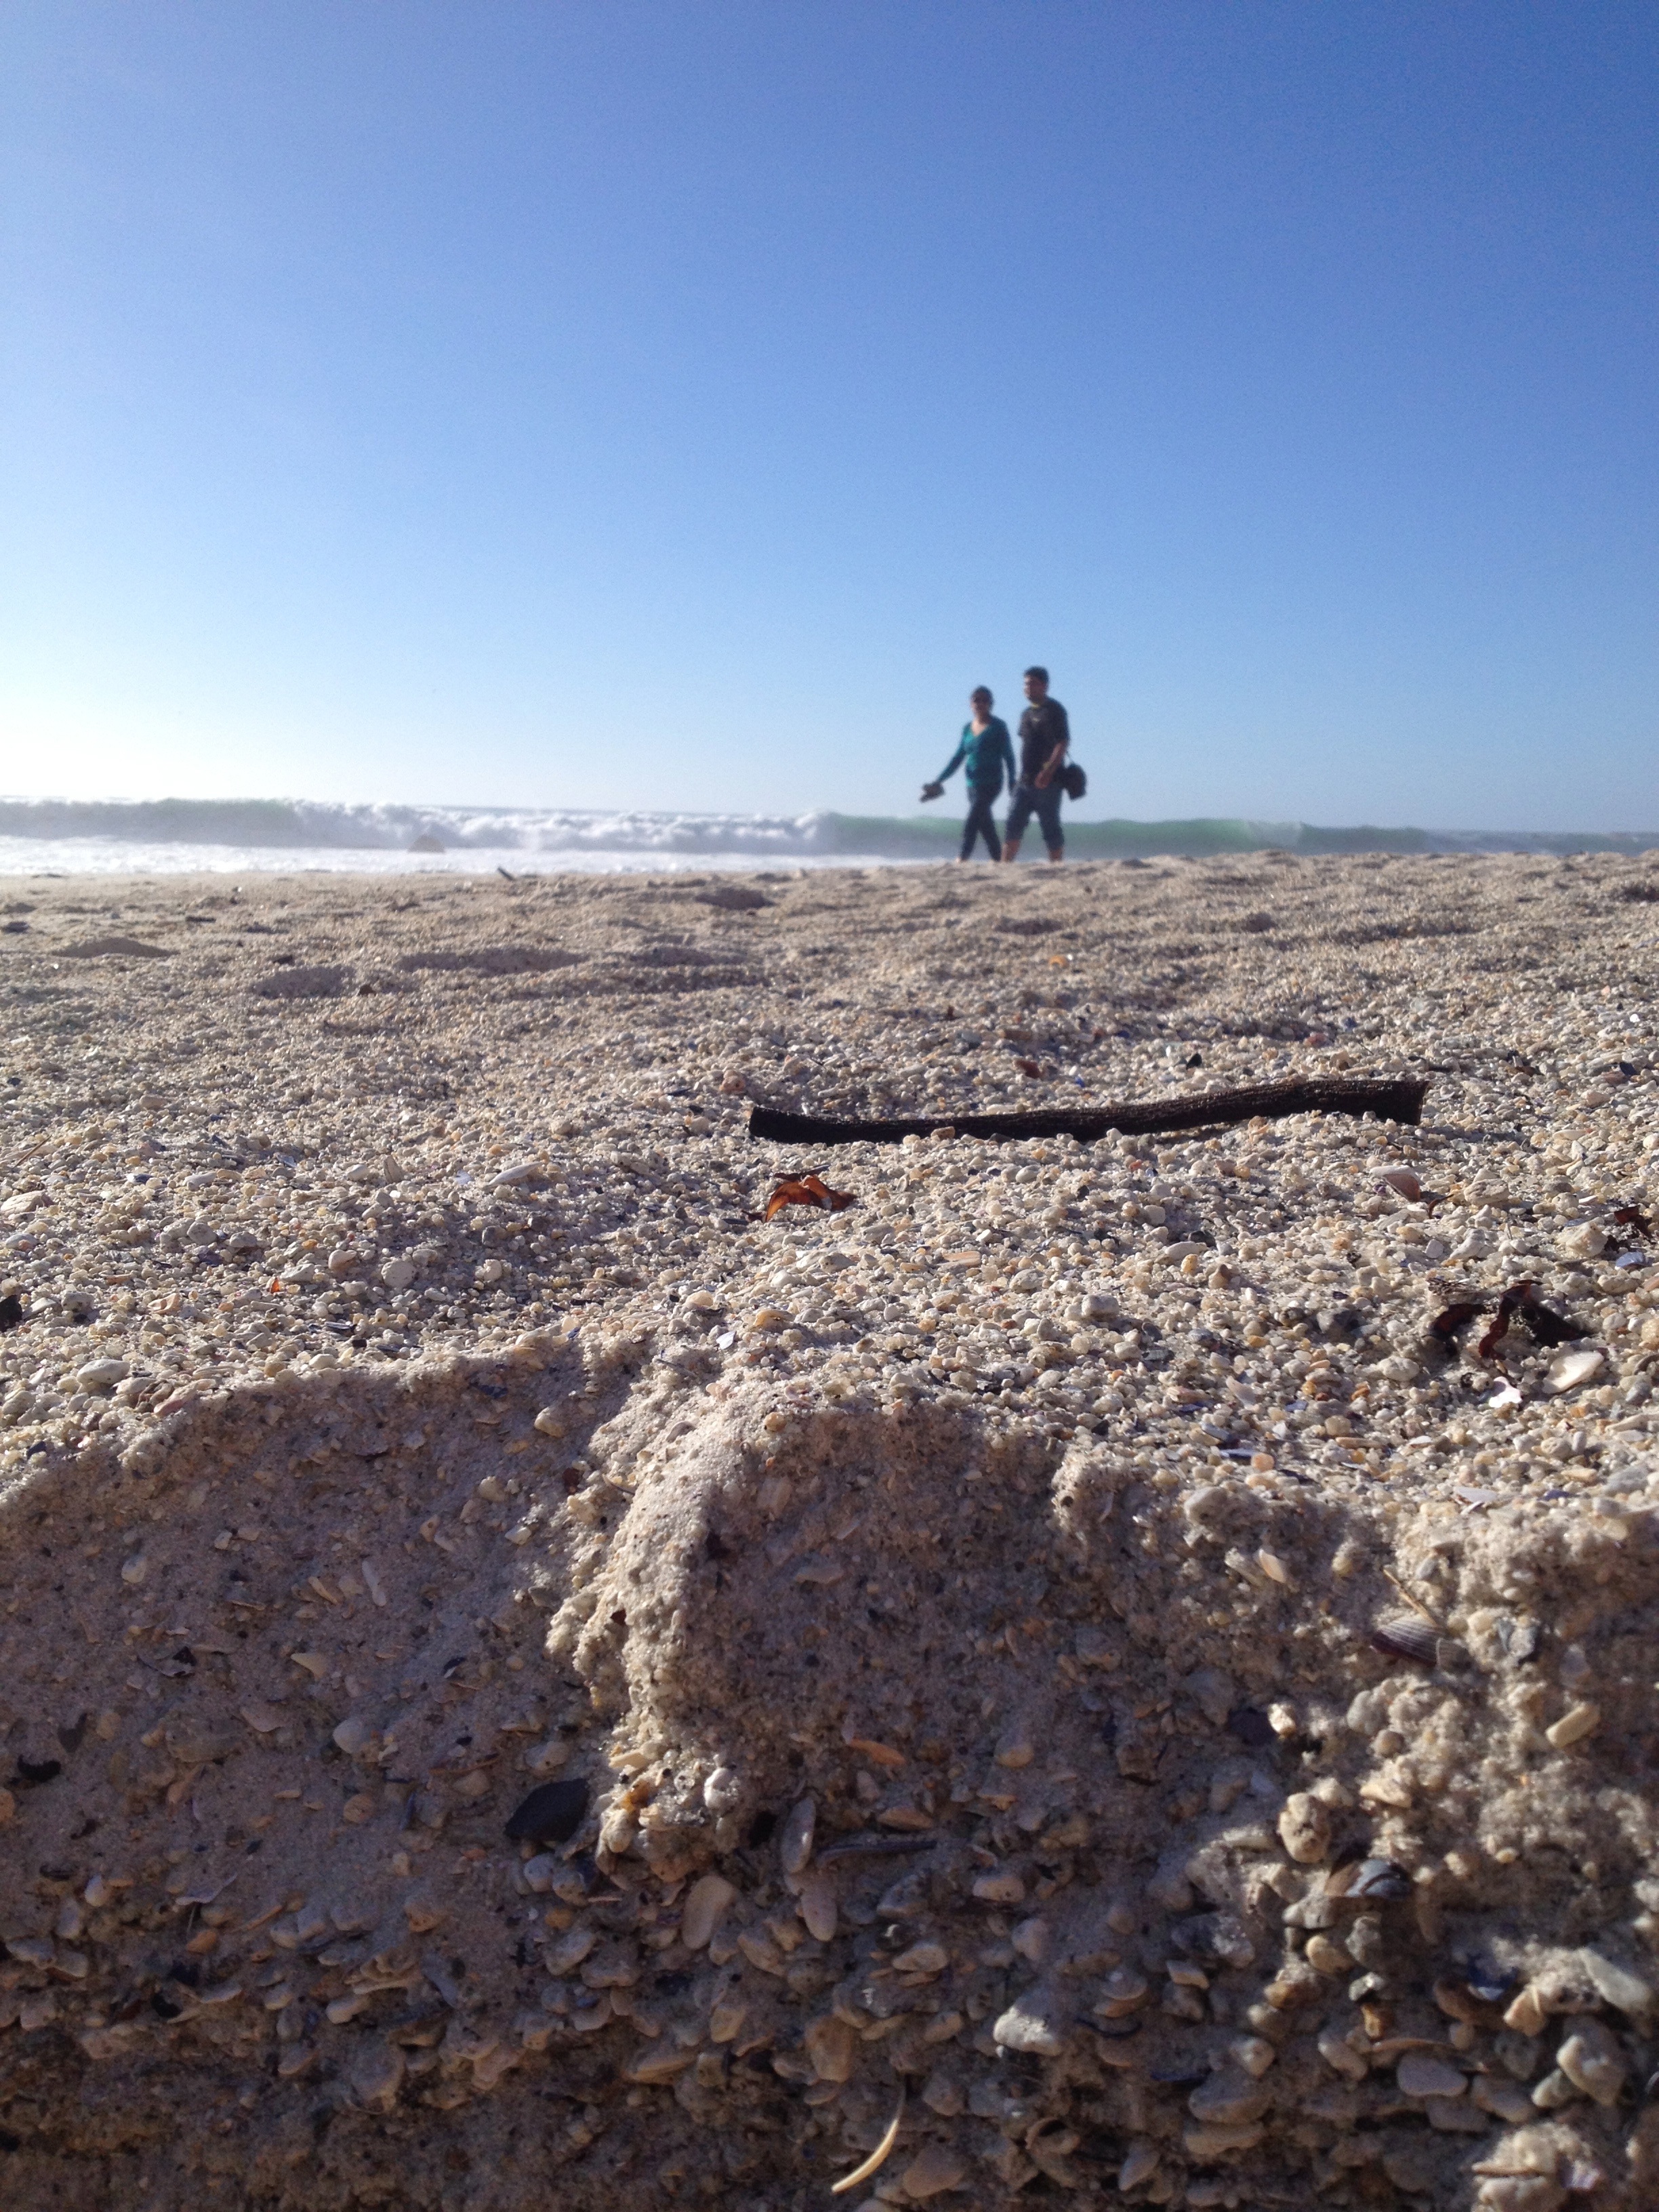
beach, landscape, sea, coast, water, sand, rock, ocean, horizon, wilderness, walking, mountain, sky, sunshine, white, desert, shore, wave, adventure, coastal, summer, vacation, coastline, cliff, relax, scenic, macro, seascape, couple, soil, blue, leisure, terrain, season, material, ridge, summit, sea shell, close up, outdoors, shells, sunny, relaxation, geology, plateau, habitat, stick, grains, landform, cape town, beach sand, natural environment, geographical feature, aeolian landform